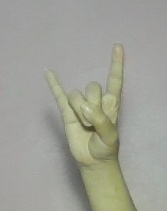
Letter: la